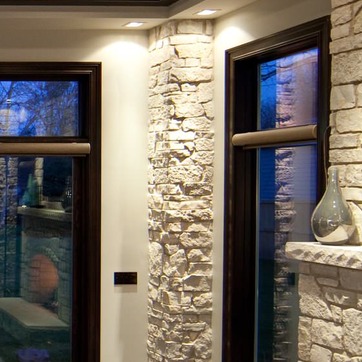
Material: stone